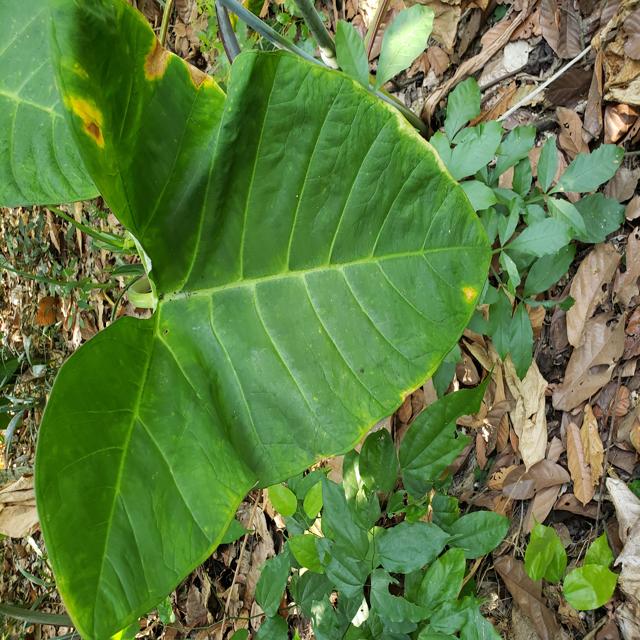
Label: Early_Blight